Rogers–Downing House

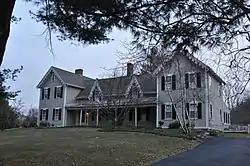

The Rogers–Downing House is a historic house in Andover, Massachusetts. It was built between 1848 and 1852 as the country house for Benjamin Rogers, a wealthy Boston businessman. After Rogers sold it in 1870, it went through a succession of owners before coming into the hands of John Downing, who established a dairy farm and orchard on the estate. Their family retained the house until 1968. The house is an unusual example of a Gothic Revival summer house. Its shape is that of an H, with two -story wings connected by a -story connecting section. The gable ends of the side wings face the street, as do two gable dormers on the cross section. These are decorated with bargeboard trim, a typical Gothic Revival detail. The house sits prominently on a rise above Highland Road.